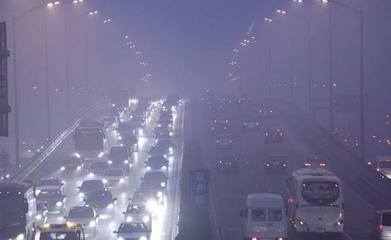
Weather: foggy or hazy